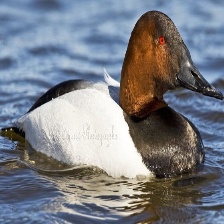
Species: CANVASBACK
Scientific name: AYTHYA VALISINERIA
ImageNet parent category: drake